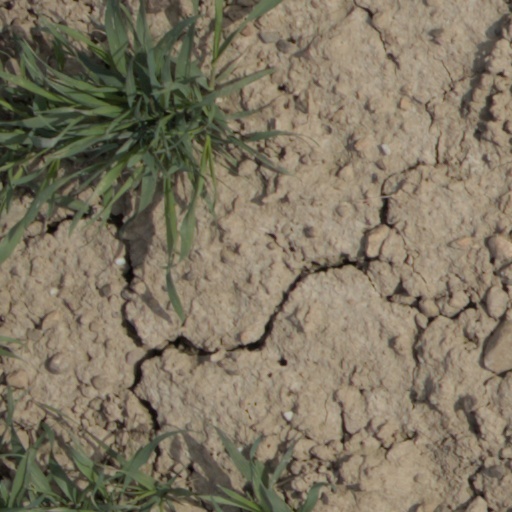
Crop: wheat